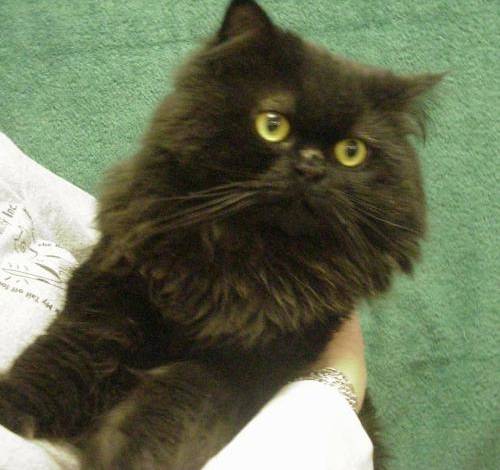
Label: cat